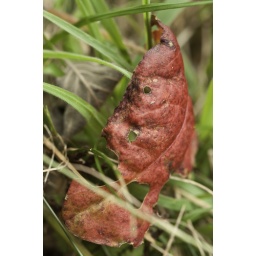
Macro image of an eaten out red leaf with several holes in it standing over green grass.